Leffert L. Buck

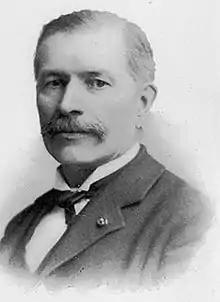
Leffert L. Buck at the age of 50

Leffert Lefferts Buck (February 5, 1837 – July 7, 1909) was an American civil engineer and a pioneer in the use of steel arch bridge structures.